Pablo Jofré

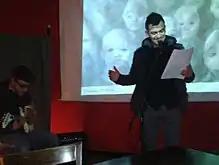
Pablo Jofré (2017).

Pablo Jofré (born 1974) is a Chilean poet currently living and working in Berlin, Germany. Jofré was awarded the Lagar Prize by the Chilean National Contest of Literature Gabriela Mistral ("La Serena") for the poetry collection "Abecedario" in 2009. He also won first prize at the Sant Andreu de la Barca Competition (in Spain) for his poem "La Danza de la Existencia (Extranjería)" in 2010.